James Lomas (actor)

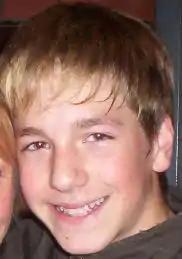
Lomas in 2005

James Jacob Lomas (born 1 March 1990) is a British actor best known for his role as Billy Elliot in "Billy Elliot the Musical", which earned a Laurence Olivier Award for Best Actor in a Leading Role in a Musical, making him one of the youngest winners of the awards.